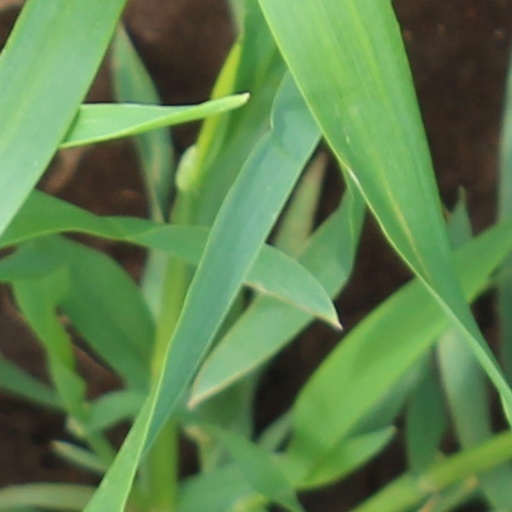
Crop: wheat